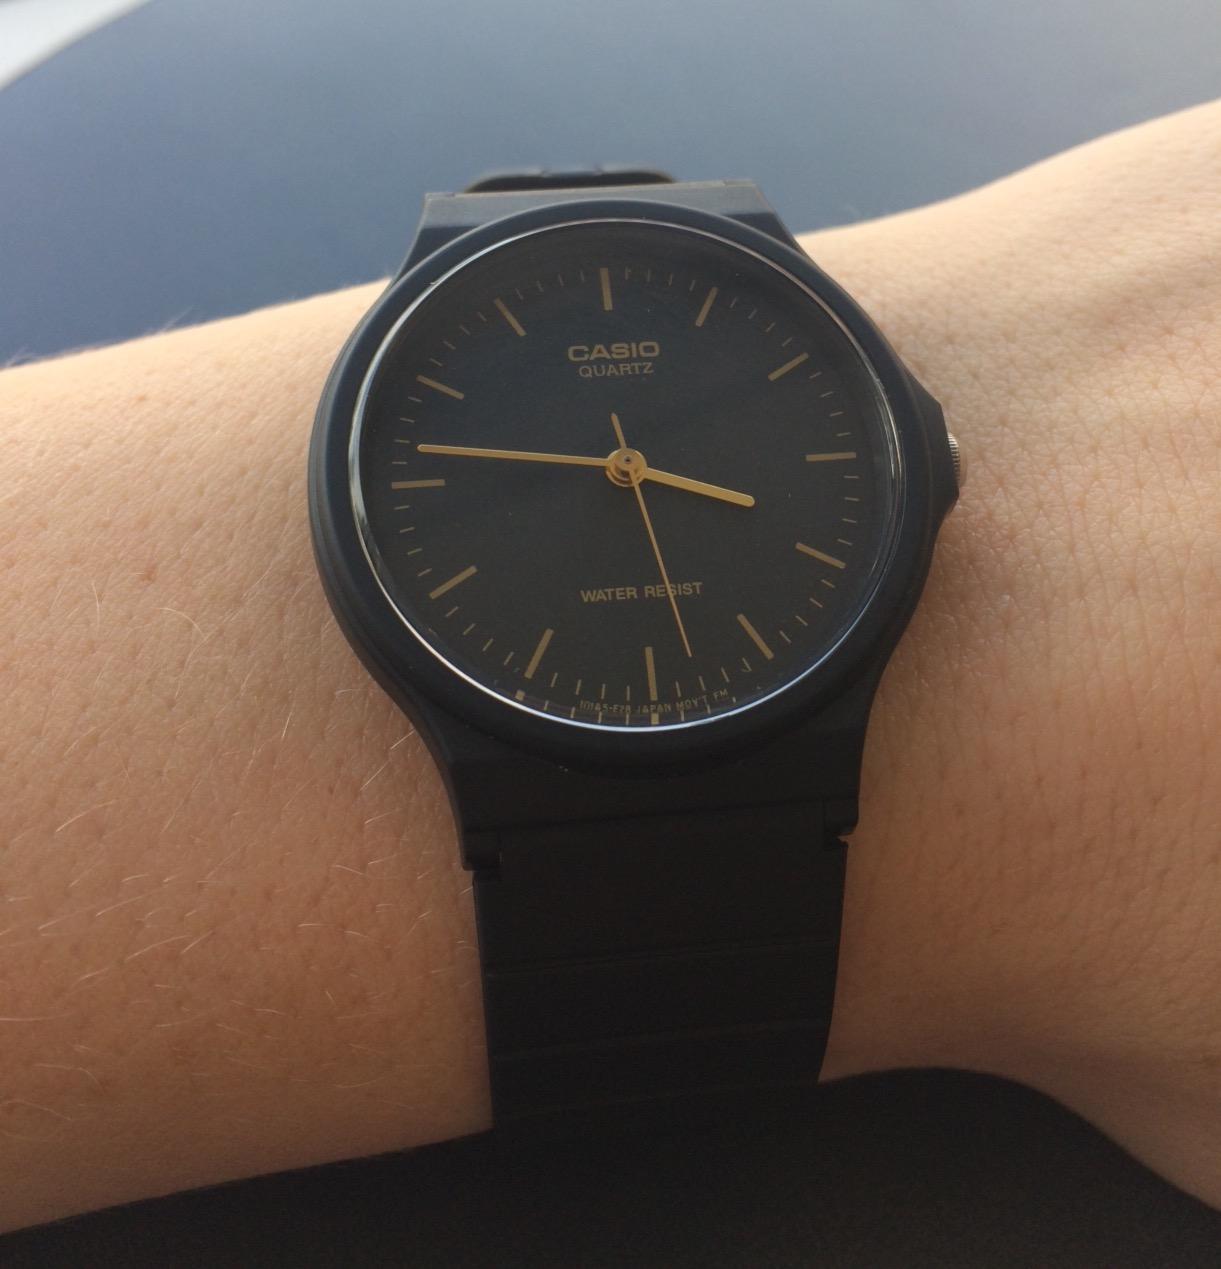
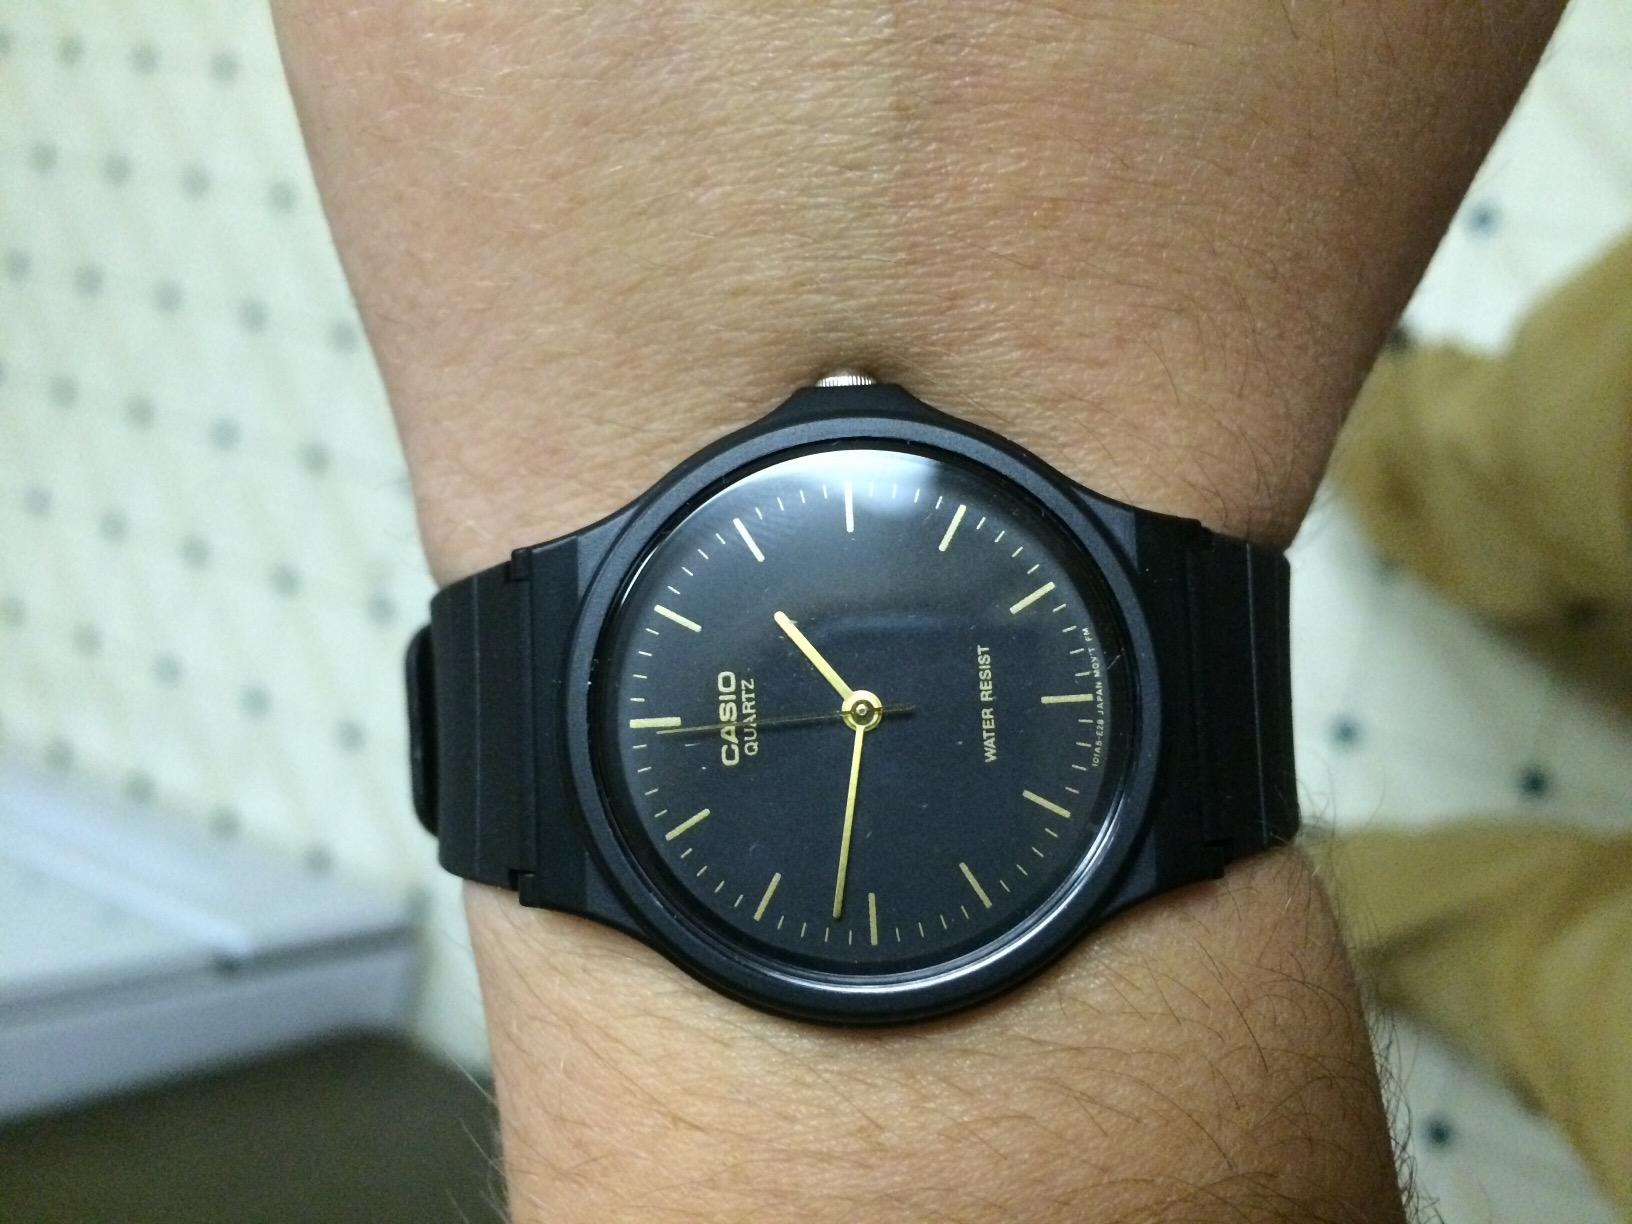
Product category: accessories_watch
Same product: yes